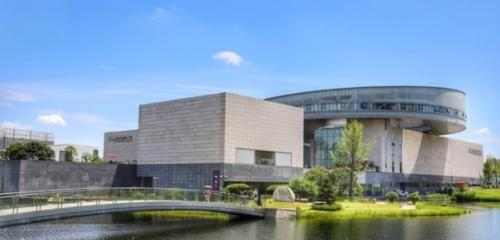
地标名称：李自健美术馆
所在城市：长沙市·岳麓区